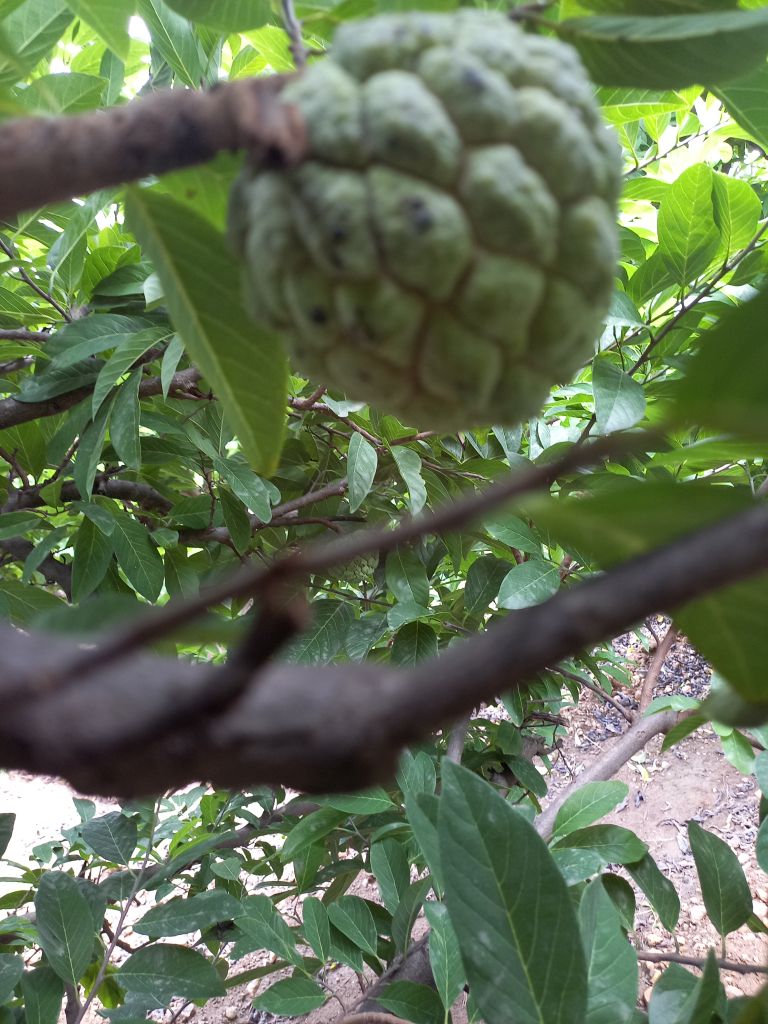
Disease label: Leaf spot on fruit